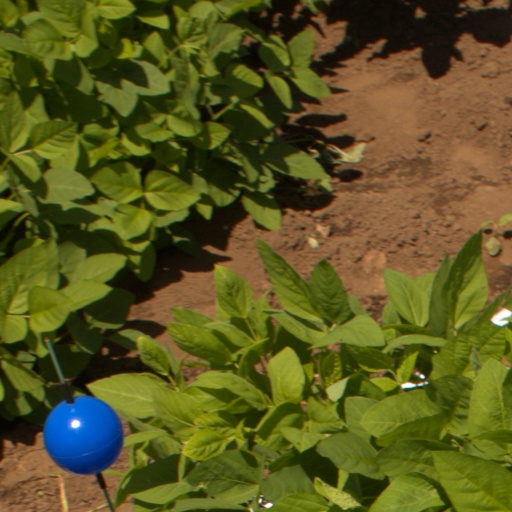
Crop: soybean